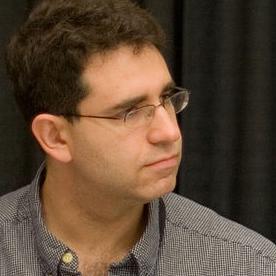
Age: 38